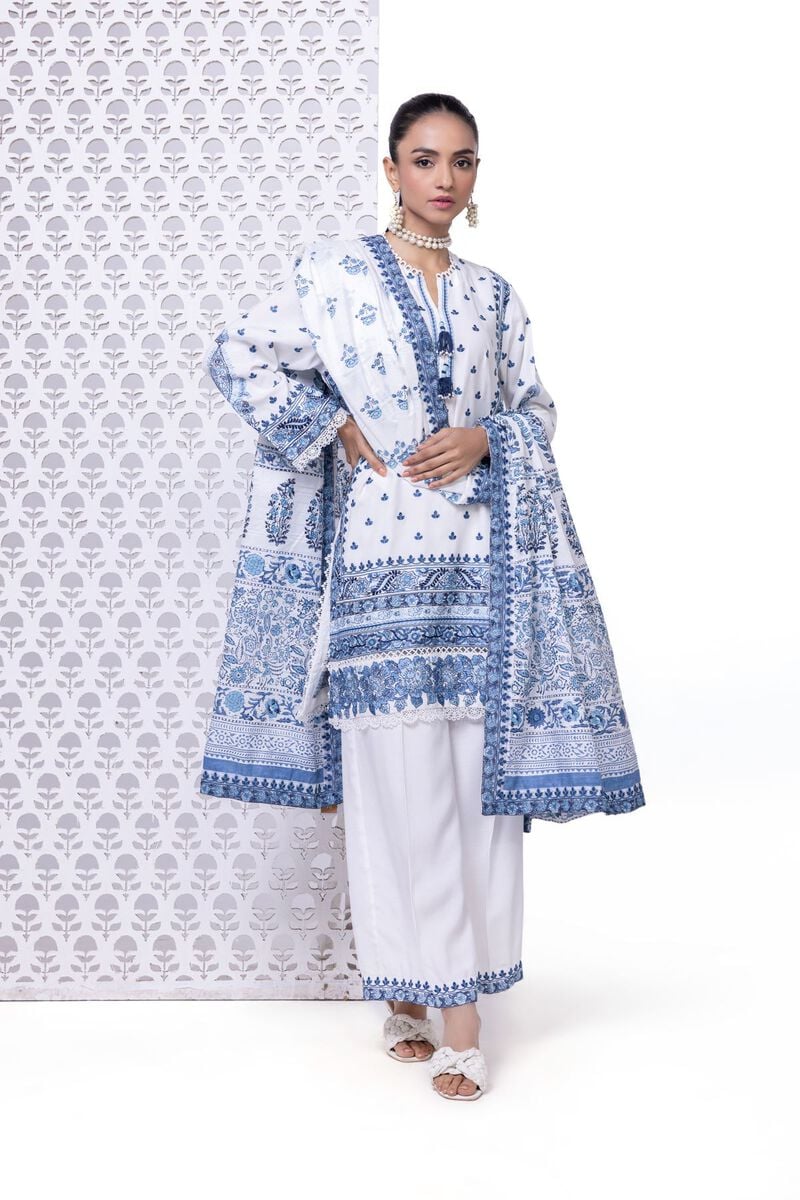
blue white embroidered salwar suit